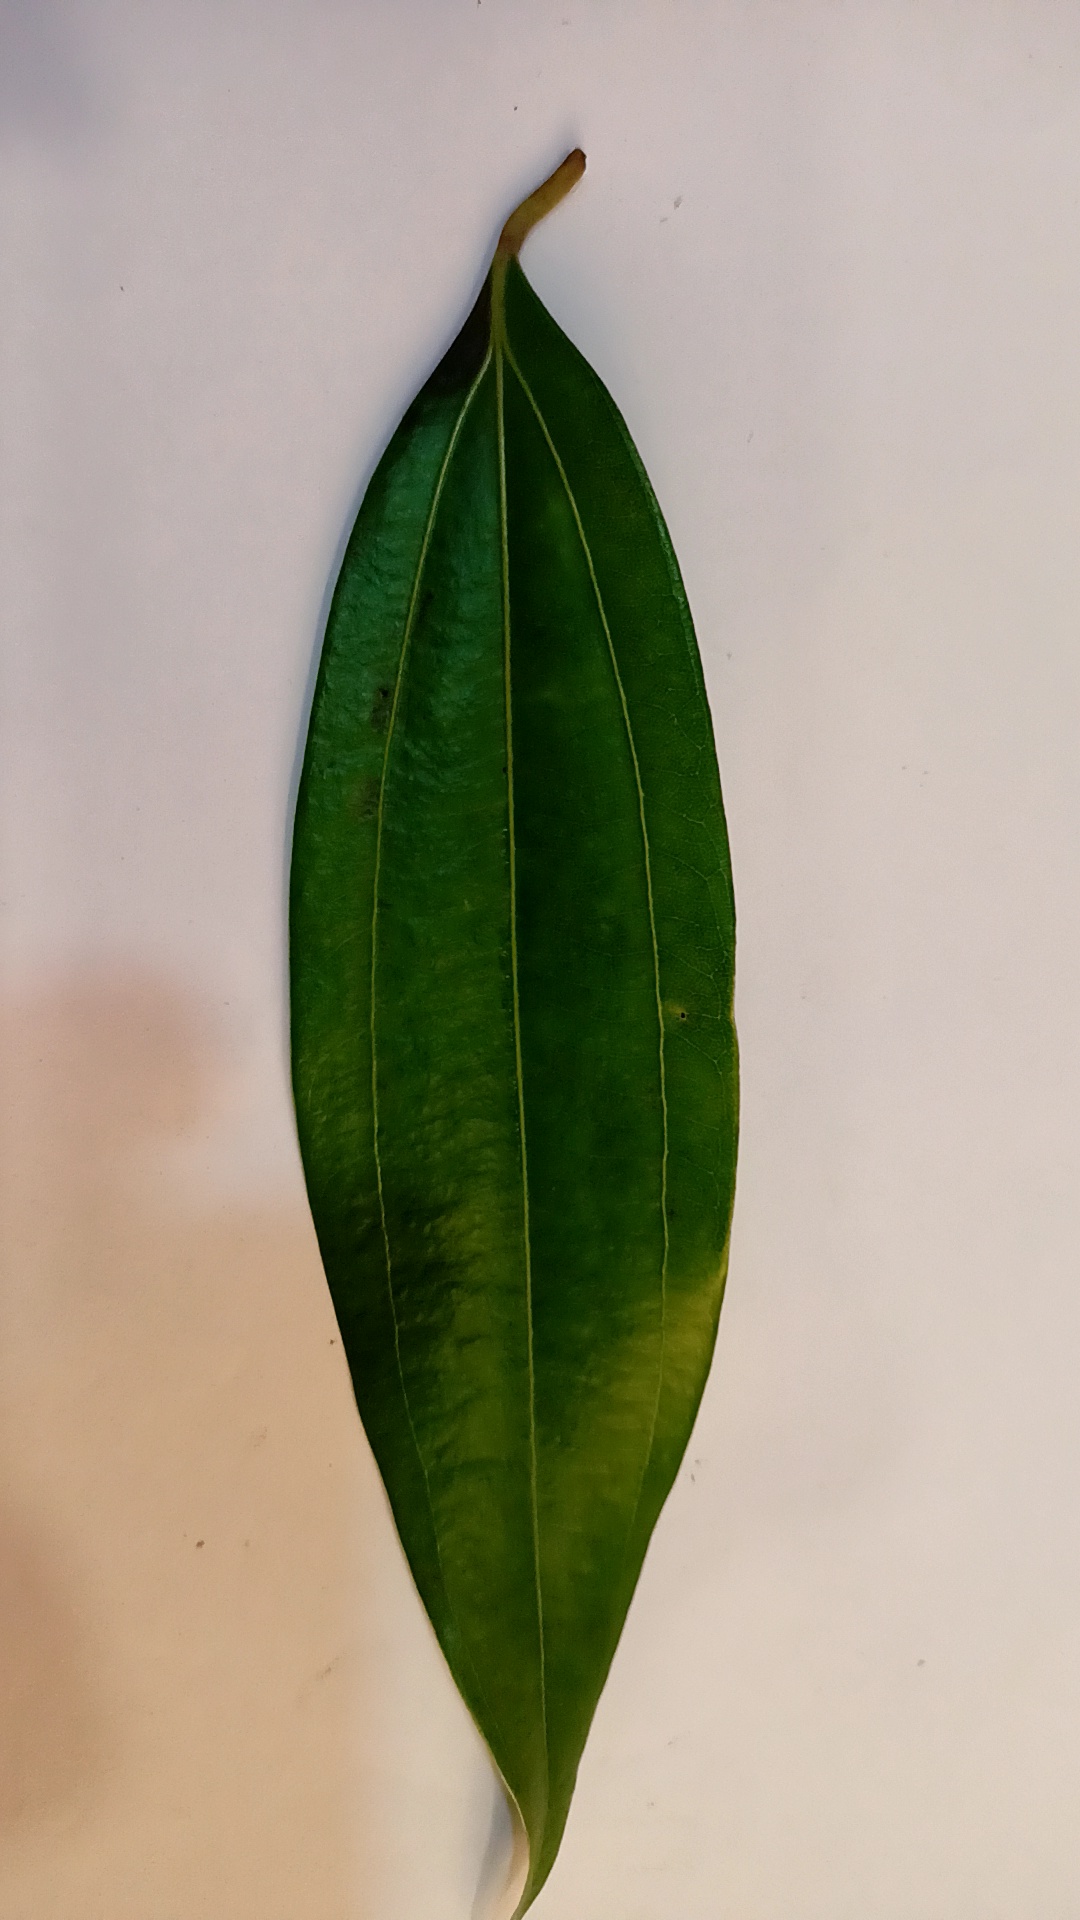
Label: Healthy